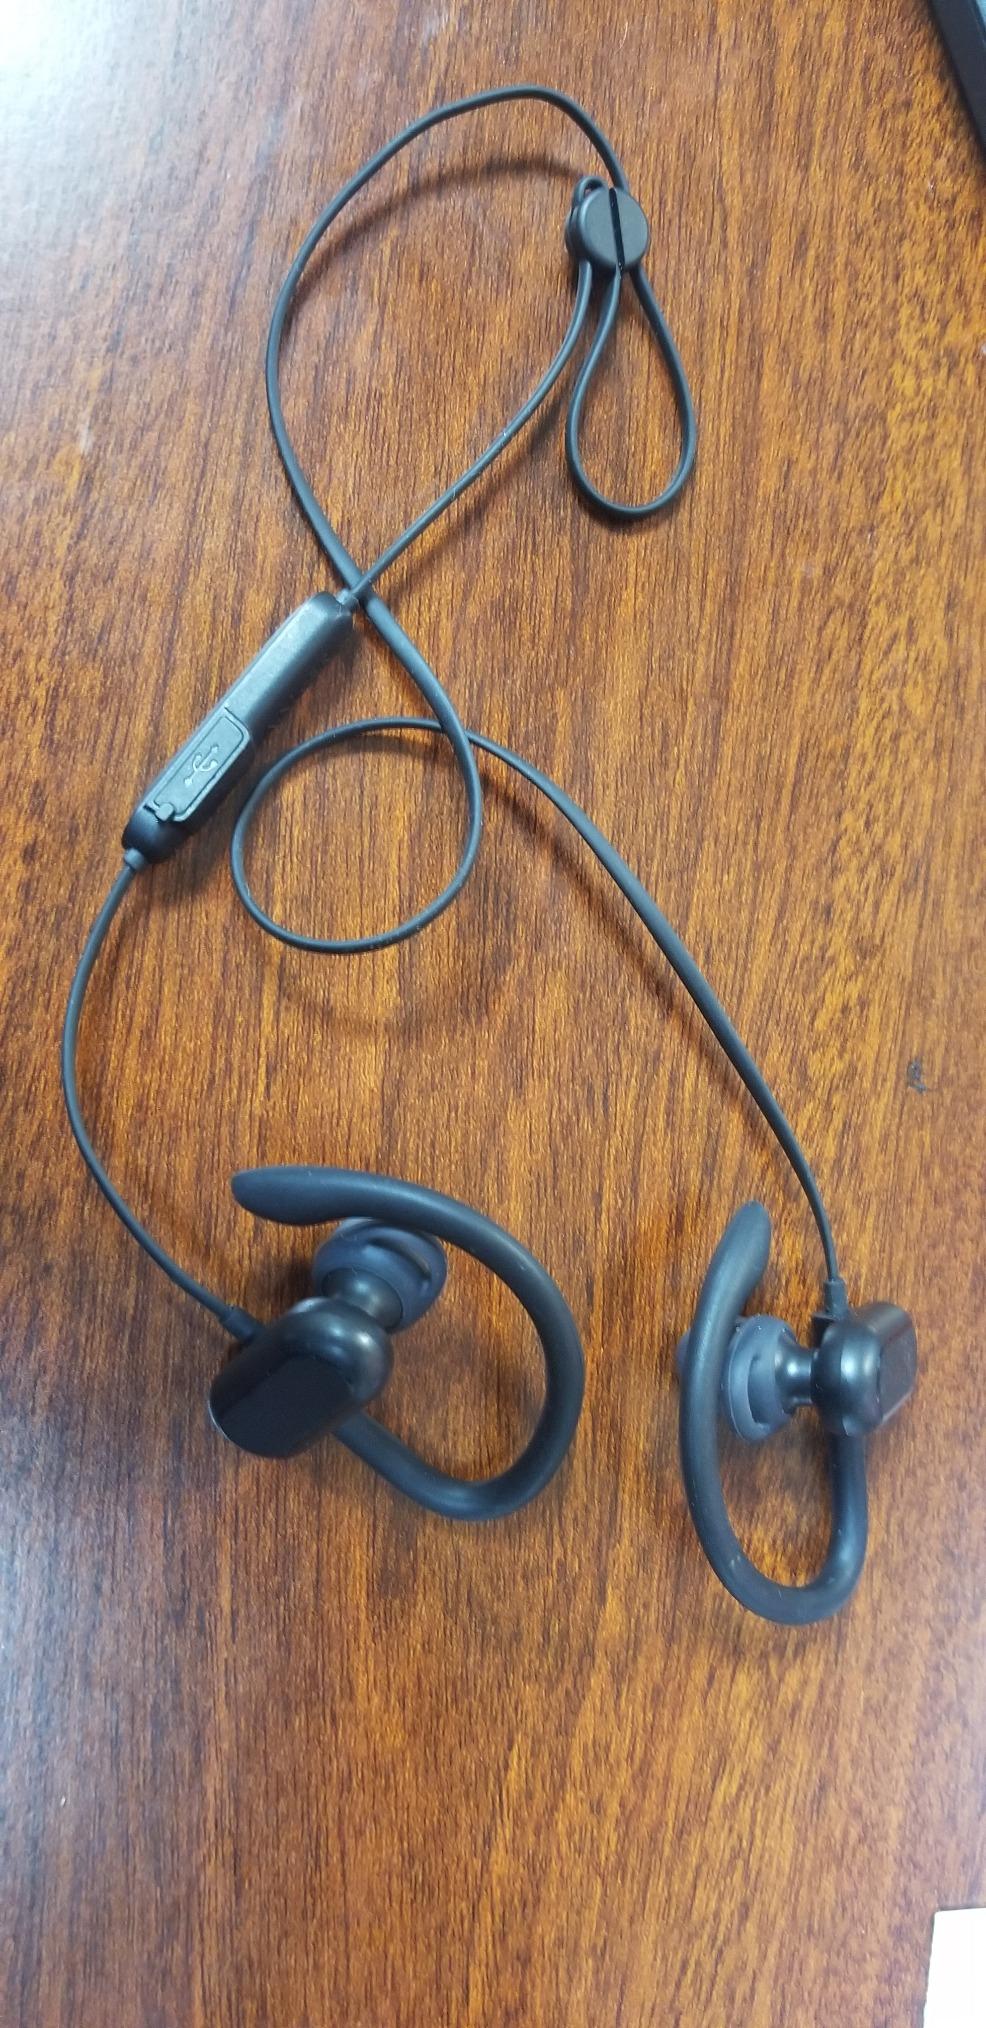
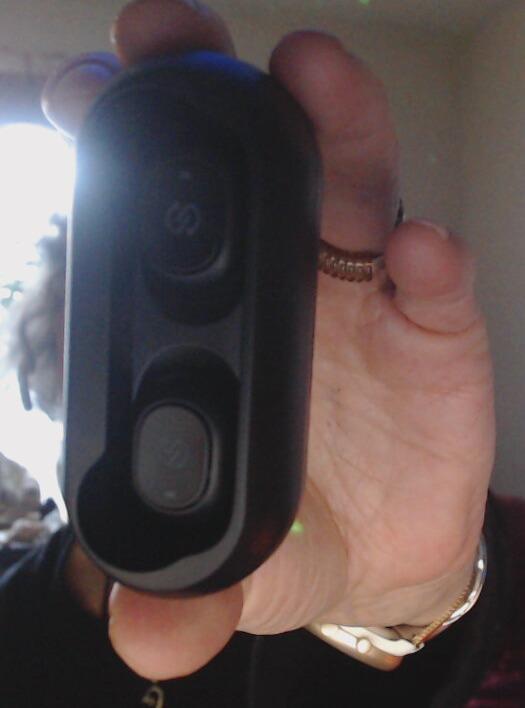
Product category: earbuds
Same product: no